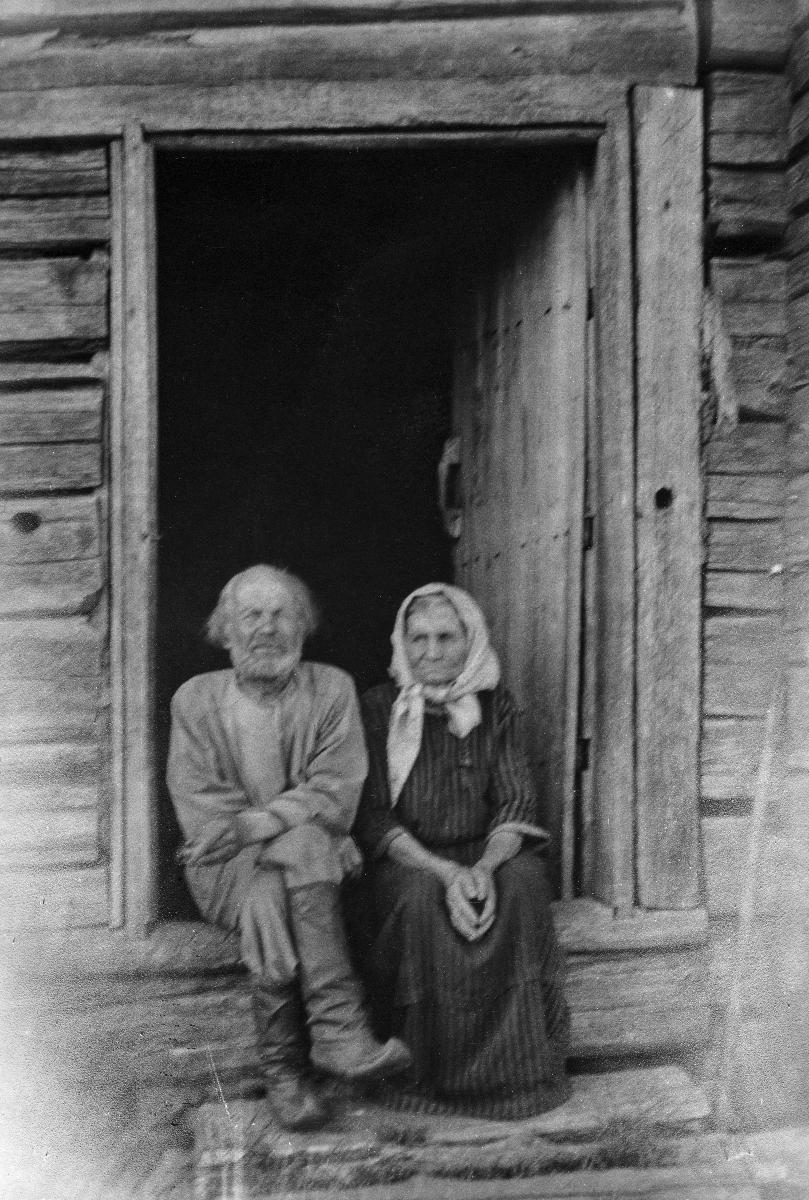
Kolettoman talon isäntä ja emäntä Valtimolla vuonna 1931
Man and wife in Valtimo in 1931
sisällön kuvaus: Kolettoman talon isäntä ja emäntä istuvat kotinsa portailla Valtimolla vuonna 1931 content description: Man and wife sitting on the steps of their home in Valtimo in 1931.
Kuvaaja: Pyykönen, Niilo, valokuvaaja
Vuosi: 1931
Paikka: Suomi, Pohjois-Karjala, Valtimo
Aiheet: emännät; naiset; isännät; miehet; puolisot; portaat; oviaukot; farm owners (female); women; farm owners (male); men; spouses; stairs; husmödrar och värdinnor; kvinnor; husbönder; män; makar; trappor